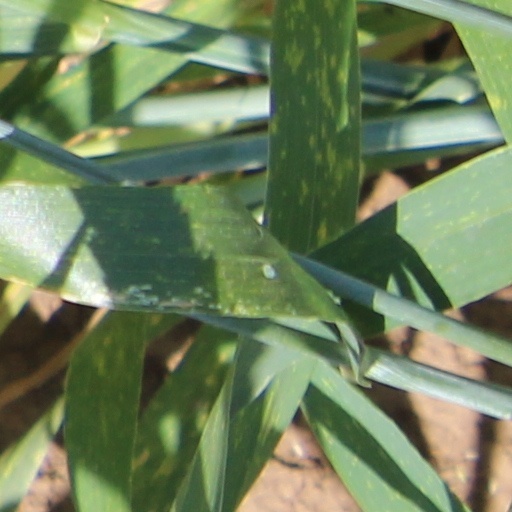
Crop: wheat